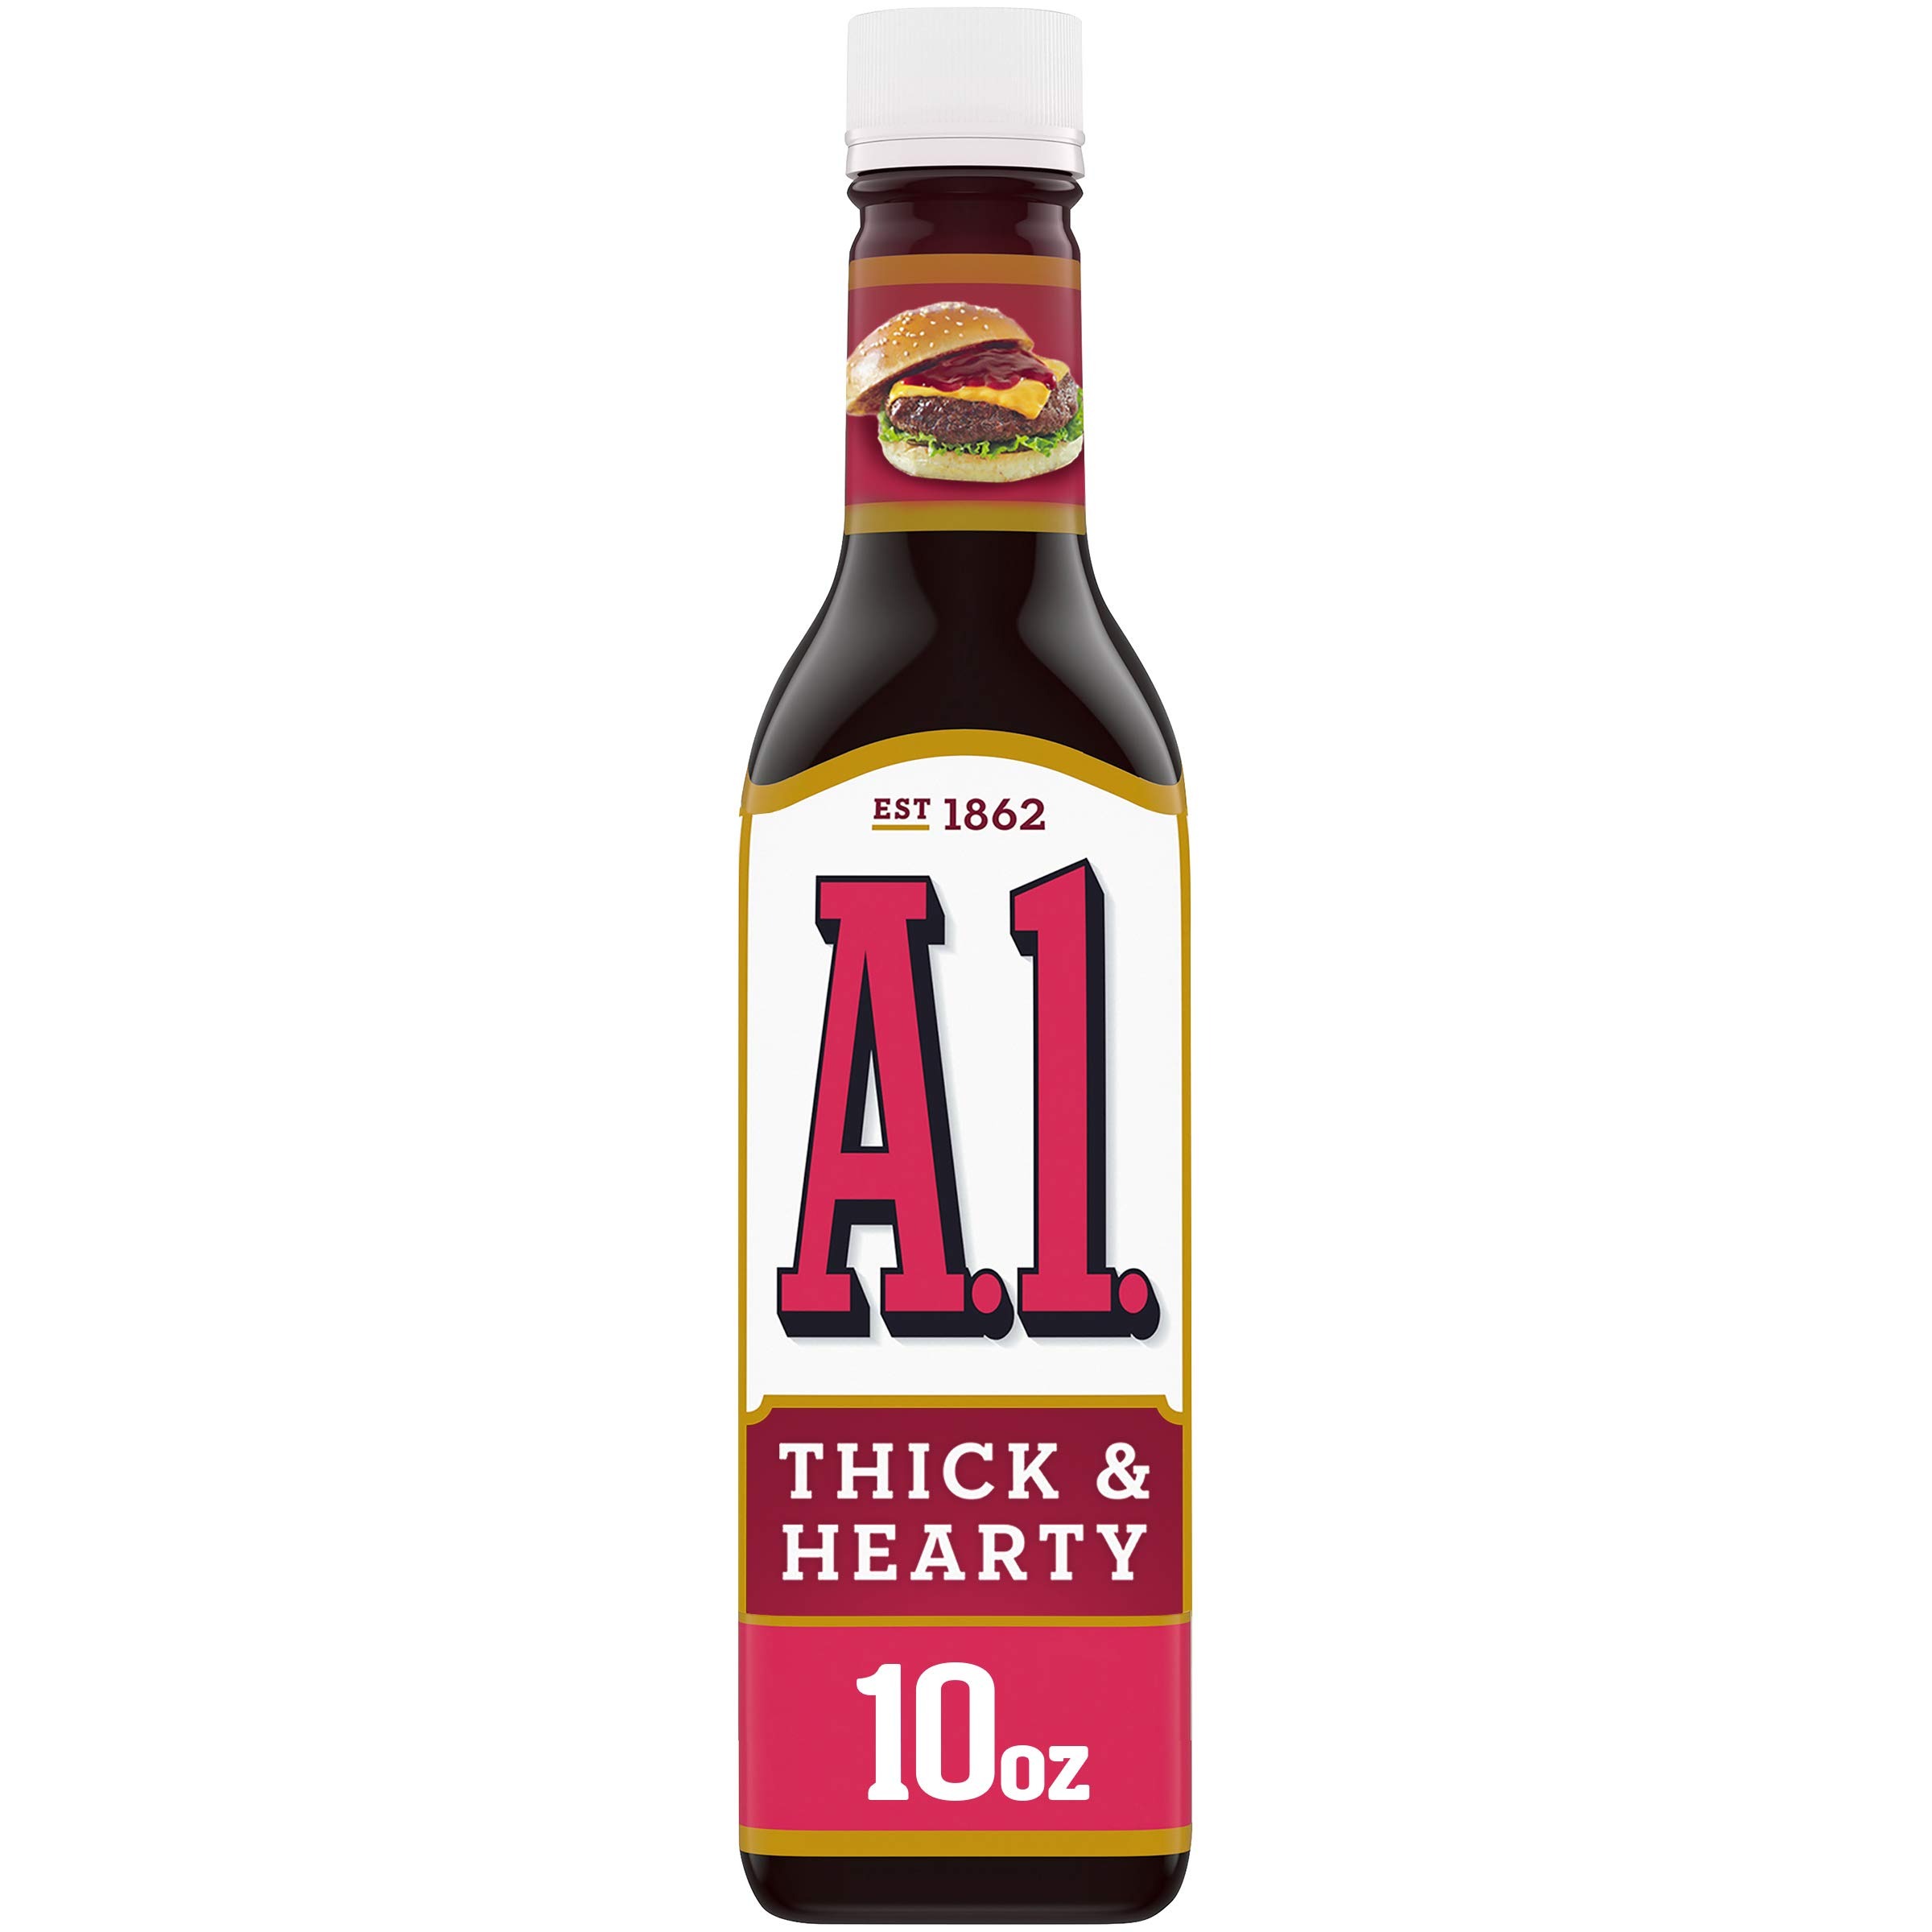
Item Name: A.1. Thick & Hearty Steak Sauce (10 oz Bottles, Pack of 12)
Bullet Point 1: Kosher.
Bullet Point 2: Recipe for steakhouse cheeseburgers.
Bullet Point 3: A.1. Thick & Hearty Sauce delivers an exciting blend of sweet, sour and salty flavors
Bullet Point 4: Made with a tantalizing blend of tomato puree, vinegar, salt, onion, garlic and crushed orange puree
Bullet Point 5: Classic sauce pairs well with steak, chicken, beef or pork
Value: 120.0
Unit: ounce

Price: 5